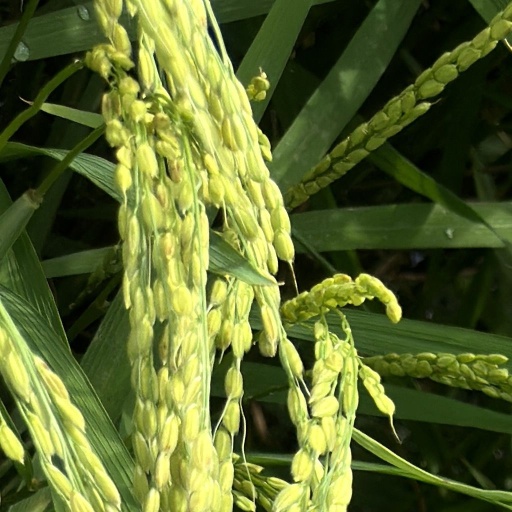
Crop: rice